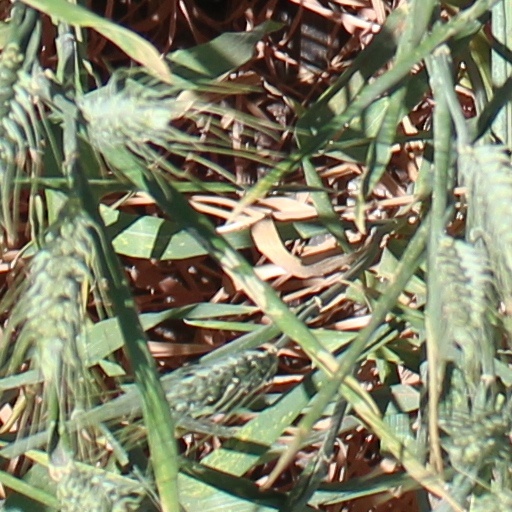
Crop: wheat